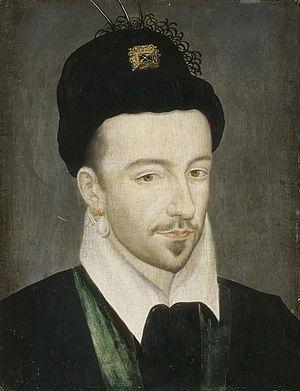
Les relations franco-polonaises désignent les liens, échanges, confrontations, collaborations et rencontres, d’ordre économique, diplomatique, et culturel, qu’ont entretenus hier et entretiennent aujourd’hui la Pologne et la France. Ces relations ont une histoire millénaire, puisque les premiers contacts entre des personnalités publiques relevés dans l'histoire commune des deux pays, remontent au XIᵉ siècle.